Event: Nepal Earthquake
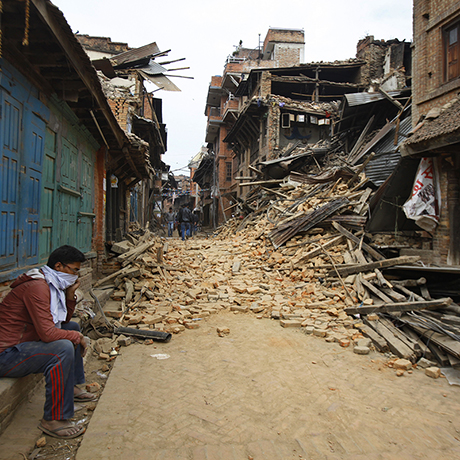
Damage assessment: damage